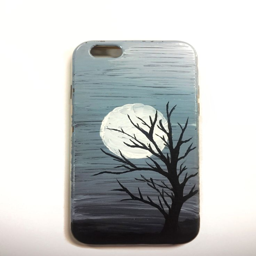
phone case acrylic painting of tree silhouette among the moon .